Myjai Sanders

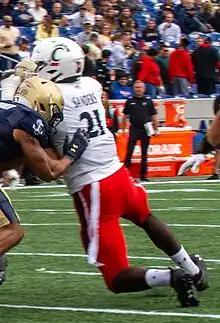
Sanders with the Cincinnati Bearcats in 2021

Myjai Sanders (born July 12, 1998) is an American professional football defensive end for the Birmingham Stallions of the United Football League (UFL). He played college football for the Cincinnati Bearcats and was selected by the Arizona Cardinals in the third round of the 2022 NFL draft.